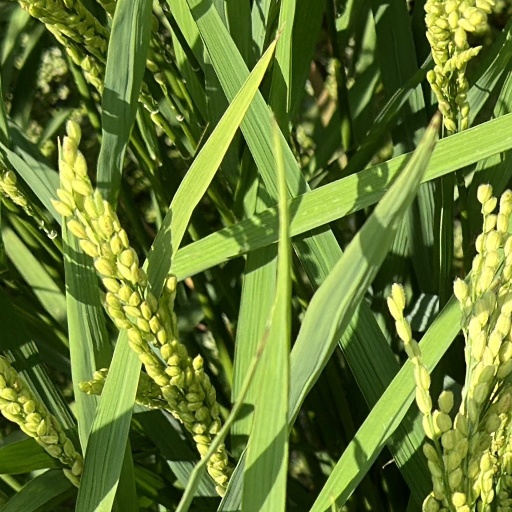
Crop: rice